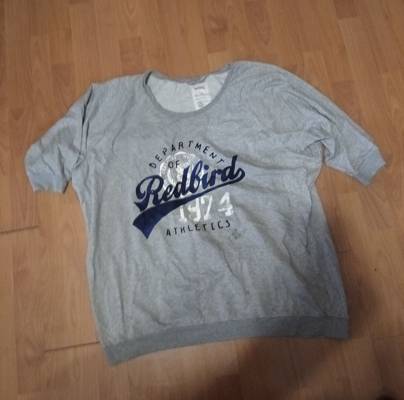
Waste category: clothes